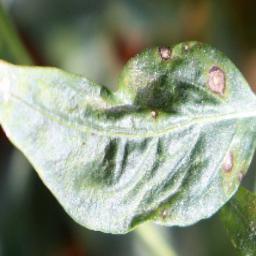
Label: cercospora